Pladienolide B

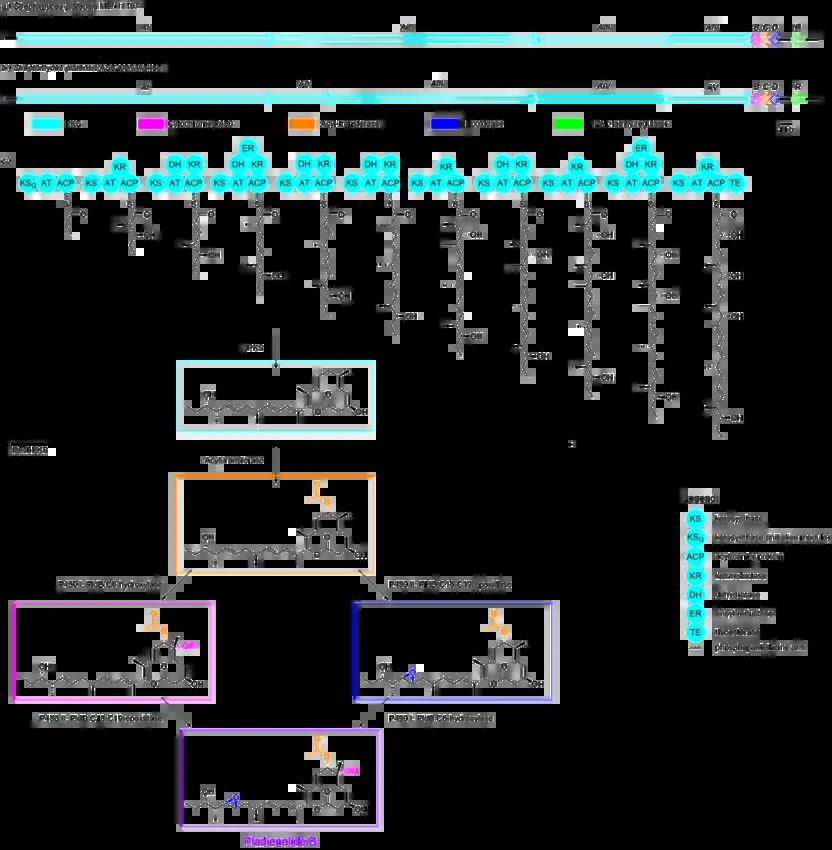
Figure 1: Gene clusters (a) S. platensis Mer-11107 and (b) S. platensis AS6200/MA5455; and pladienolide B biosynthesis with tailoring and post-PKS modifications.

Carbons are numbered using the traditional IUPAC naming system in which C1 is the ketone carbon in the ring, and C23 is the terminal carbon on the chain.